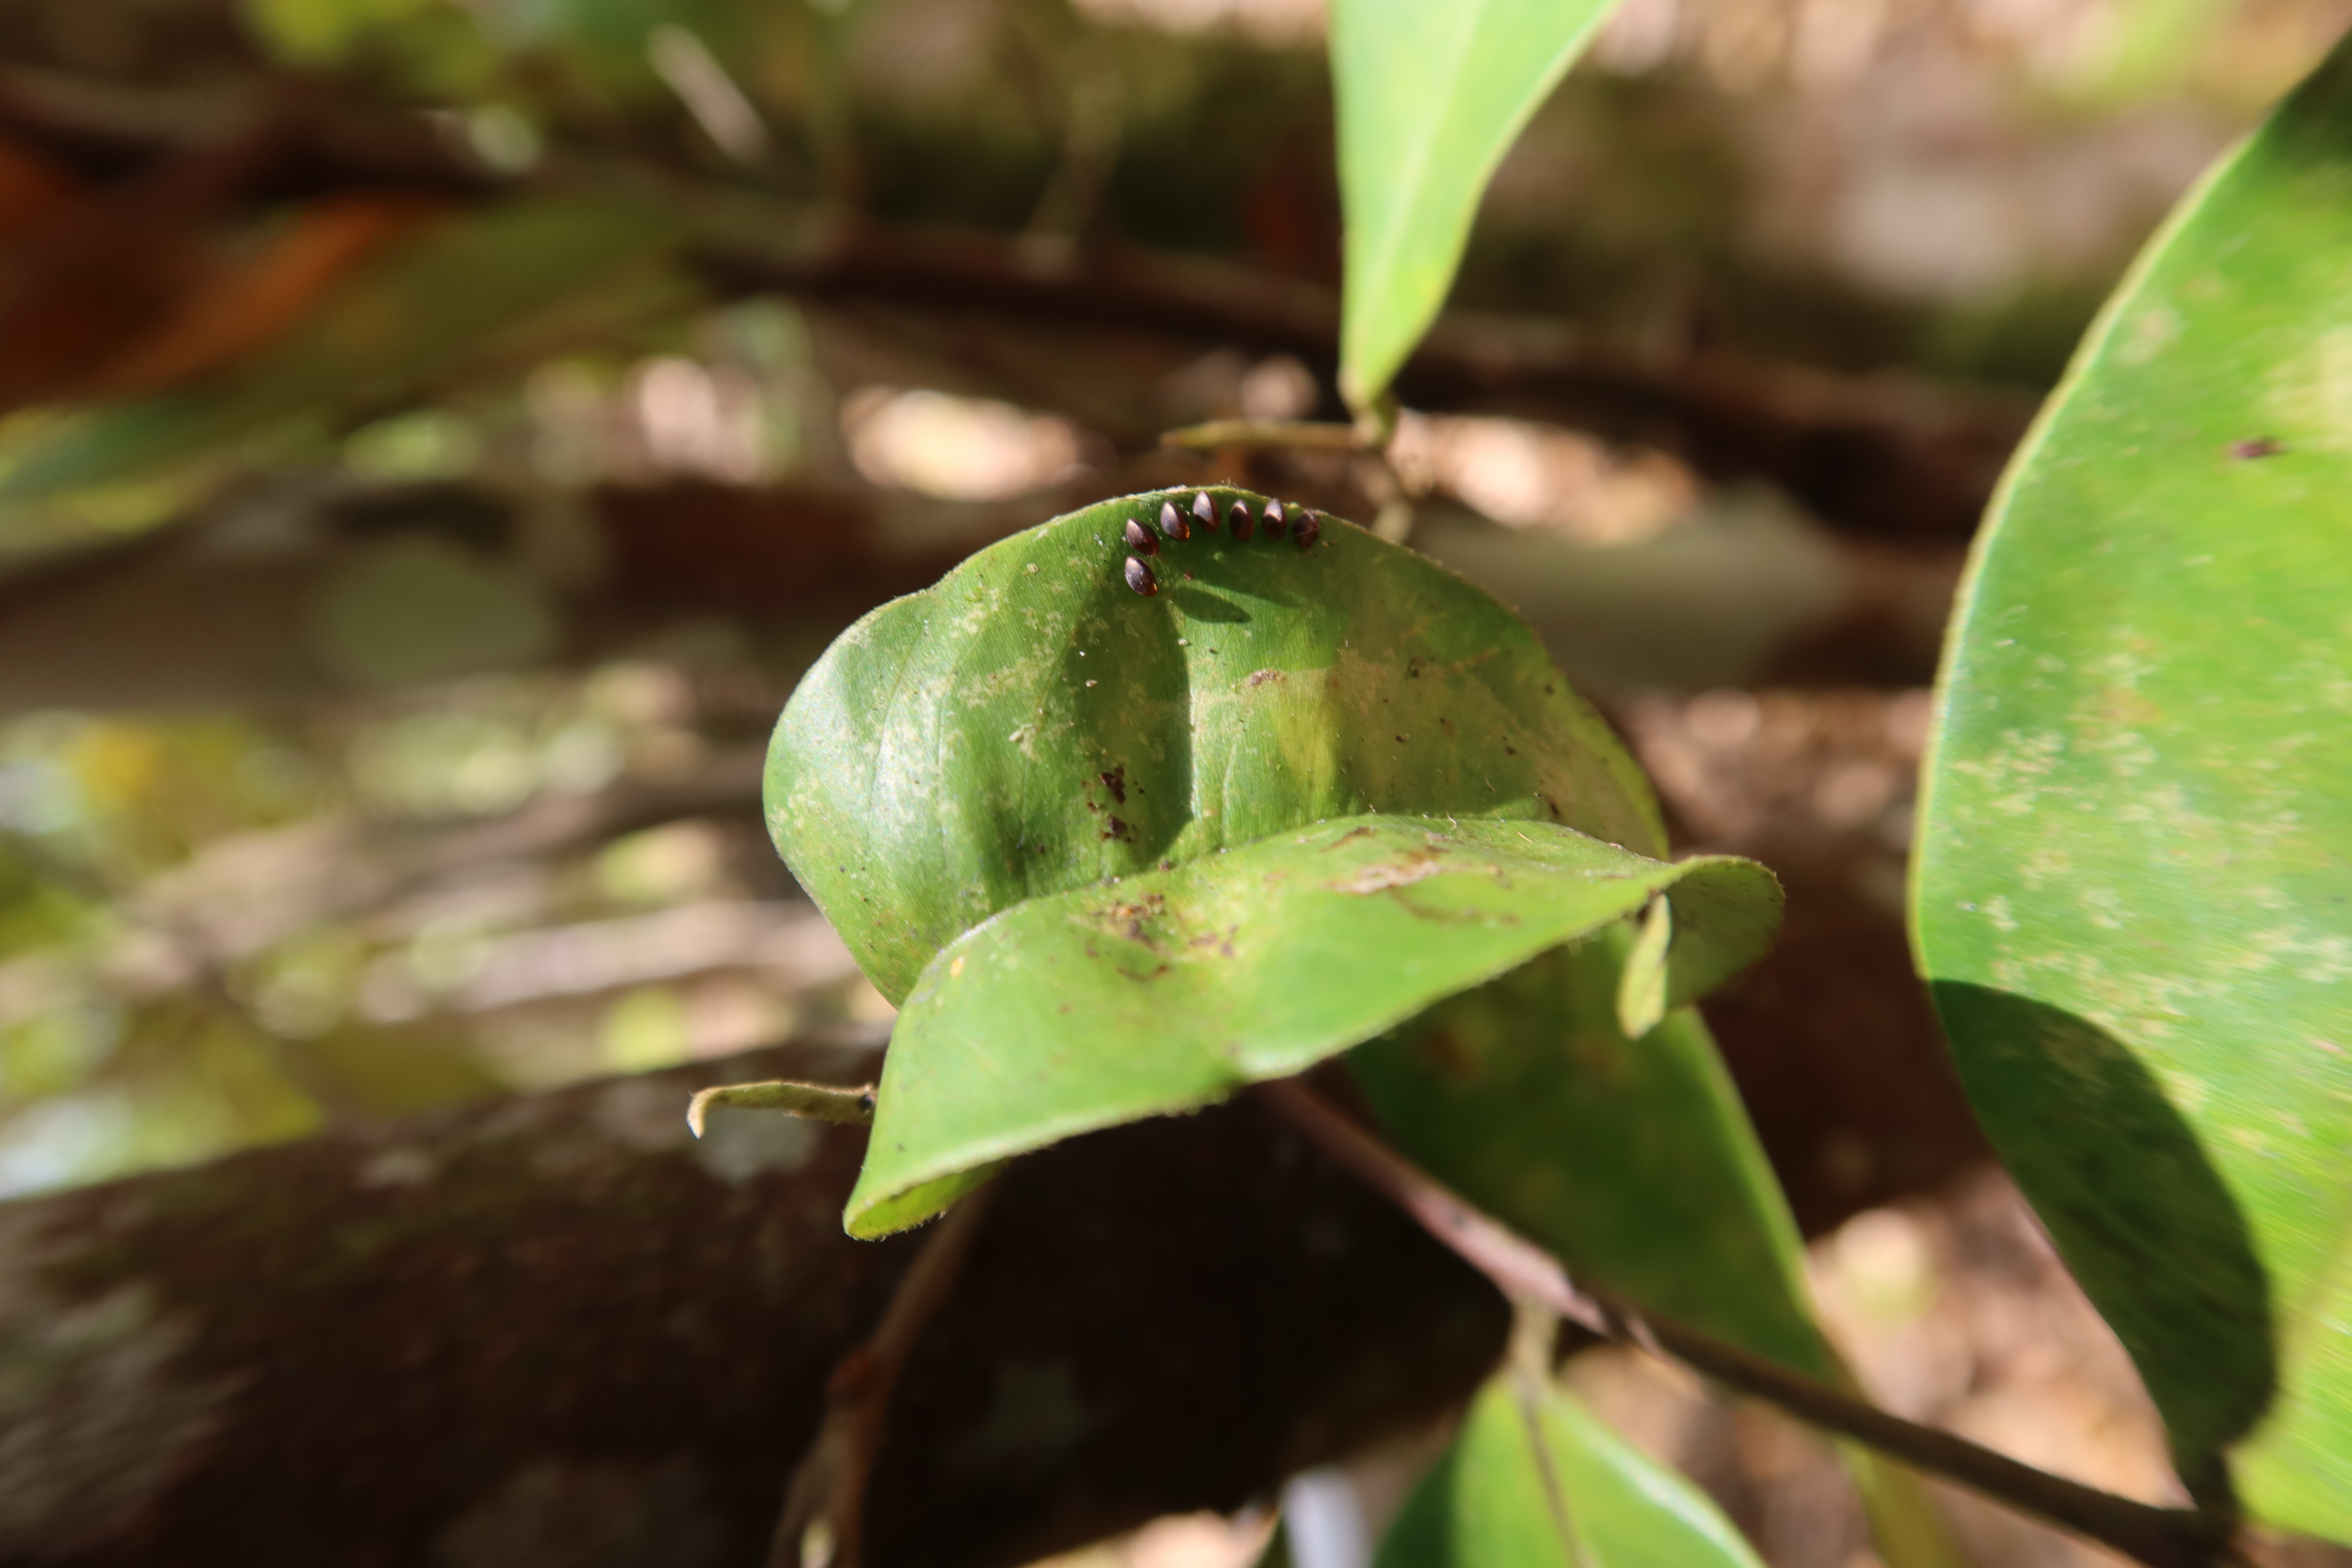
Label: Scale insect